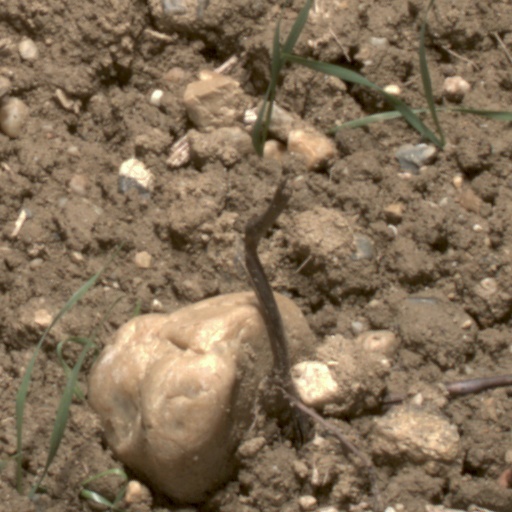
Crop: wheat